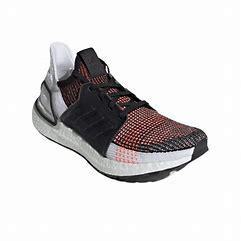
Brand: Adidas
Model: Ultra Boost 19